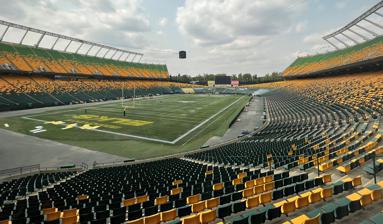
Building: Commonwealth Stadium
Country: Canada
Year built: 1978
Multiuse stadium in Edmonton, Alberta, Canada For the facility in Kentucky also known as Commonwealth Stadium, see Kroger Field . Commonwealth Stadium Commonwealth Stadium in October 2024. Commonwealth Stadium Location in Edmonton Show map of Edmonton Commonwealth Stadium Location in Alberta Show map of Alberta Commonwealth Stadium Location in Canada Show map of Canada Location 11000 Stadium Road Edmonton , Alberta, Canada Coordinates 53°33′30″N 113°28′30″W / 53.55833°N 113.47500°W / 53.55833; -113.47500 Public transit Stadium station Owner City of Edmonton Capacity 42,500 (1978–1979) 43,346 (1980–1981) 59,912 (1982) 60,081 (1983–2007) 59,537 (2008–2012) 56,302 (2012–present) 31,000 (lower bowl) Record attendance 66,835 ( U2 360° Tour ) Surface Grass (1978–2009) FieldTurf Duraspine Pro (2010–present) Construction Opened July 15, 1978 Renovated 2001, 2008 Expanded 1982, 2013 Construction cost C$20.9 million ($89.7 million in 2023 dollars ) Expansion : 1982: CA$11 million ($31.5 million in 2023 dollars ) 2013: CA$12 million ($15.3 million in 2023 dollars ) Renovations : 2001: $24 million ($38.6 million in 2023 dollars ) 2008: CA$112 million ($154 million in 2023 dollars ) Total cost : $296.8 million in 2021 dollars Architect Bell, McCulloch, Spotowski and Associates Tenants Edmonton Eskimos/Elks ( CFL ) (1978–present) Edmonton Drillers ( NASL ) (1979–1981) FC Edmonton ( CC ) (2011–2013) Canada men's national soccer team (select matches) Commonwealth Stadium is an open-air, multipurpose stadium located in the McCauley neighbourhood of Edmonton , Alberta, Canada. It has a seating capacity of 56,302, making it the largest open-air stadium in Canada. Primarily used for Canadian football , it also hosts athletics , soccer , rugby union and concerts. Construction commenced in 1975 and the venue opened ahead of the 1978 Commonwealth Games , hence its name. The stadium replaced the adjacent Clarke Stadium as the home of the Edmonton Eskimos of the Canadian Football League that same year. It received a major expansion ahead of the 1983 Summer Universiade , when it reached a capacity of 60,081. Commonwealth Stadium has hosted five Grey Cups , the CFL's championship game . Soccer tournaments include nine FIFA World Cup qualification matches with the Canadian men's national soccer team , two versions of the invitational Canada Cup , the 1996 CONCACAF Men's Pre-Olympic Tournament , the 2002 FIFA U-19 Women's World Championship and the 2007 FIFA U-20 World Cup , the 2014 FIFA U-20 Women's World Cup and the 2015 FIFA Women's World Cup . FC Edmonton played its Canadian Championship matches at Commonwealth Stadium from 2011 to 2013. Other events at the stadium include the 2001 World Championships in Athletics , the 2006 Women's Rugby World Cup and three editions of the Churchill Cup . History Prior to Commonwealth Stadium, the main stadium in Edmonton was Clarke Stadium, which opened in 1939 and was built on a 15-hectare (38-acre) plot of land. Work on applying to host the 1978 Commonwealth Games started in the early 1970s. With both federal, provincial and city funding backing the bid, it called for a massive renovation of the city's various sporting venues. The original plans called for Clarke Stadium to be rebuilt and expanded to host the athletics events. By 1974 there was consensus that Clarke Stadium would not be sufficient and that an all-new stadium should be built. Several locations and sizes were discussed, with Edmonton City Council in January 1975 landing on building a 40,000-seat venue next to Clarke Stadium. The venue was designed by Ragan, Bell, McManus Consultants. The city also decided to build additional new venues: Kinsmen Aquatic Centre and Argyll Velodrome . They based their design on Jack Trice Stadium in the US city of Ames, Iowa . Part of the public support for the stadium came from it being built to also support being used by the Eskimos (the Elks' name until 2020). The plans were met with opposition from local residents. There were also discussions regarding the necessity of a $50,000 royal retirement room and the allocation of training and office space to the Eskimos. The largest discussion was related to whether the stadium needed a roof or dome. As the roof would cost $18.2 million, there was limited public support, and the stadium was built without one. In an attempt to further the roof process, the Eskimos offered to pay $1.6 million towards the roof. The Commonwealth Games did not permit an enclosed stadium, so the design would have to call for the roof to be added afterwards. Among the opponents of the roof was Commonwealth Games Foundation President Maury Van Vliet , who said experience from construction of the Olympic Stadium in Montreal showed the necessity of building a simple structure. An alternative design, which would have cost an additional $7.3 million, was launched by the Eskimos in August 1975, but rejected by the city council. A major concern for the city council was the large cost overruns being experienced in Montreal at the time. Upper tiers Excavation started in December 1974 and saw the removal of 380,000 cubic metres (500,000 cu yd) of earthwork. A local action committee, Action Edmonton, demanded in early 1975 that construction be halted and the venue relocated. The city estimated that this would cost an additional $2.5 million and delay the process with eight months. The decision to not enclose the stadium was taken on December 10, 1975. The venue was thus not designed to allow a roof, air-filled or stiff, to be retrofitted. The venue was built on the former site of the Rat Creek Dump and the Williamson Slaughter House. During excavation, remains from the dump were struck, resulting in archaeological surveys being carried out. Construction of the Edmonton LRT 's inaugural line (later named the Capital Line ) commenced in 1974 and was opened in time for the Commonwealth Games, which allowed spectators to take the LRT from Stadium station to downtown Edmonton . Construction of the stadium was completed within budget and time. When the venue opened it had a capacity for 42,500 and a natural grass turf. Unlike most other major stadiums in Canada, Commonwealth Stadium elected for a natural grass turf. The original configuration included 39,384 bucket seats and 3,200 bench seating on the north end. The venue was officially opened on July 15, 1978, in an event which attracted 15,000 spectators. The venue went through a slight expansion in 1980, when the seating capacity was increased to 43,346. Additional proposals for a roof, ranging from $10 to $32 million in cost, were presented in 1979, but since then the discussion of covering the stadium died out. Edmonton was selected to host the 1983 Summer Universiade, and in 1981 the city council approved an $11 million upgrade to the venue, which added a further 18,000 seats to the upper tiers and the north end zone; this gave a capacity of 59,912 in 1982 and 60,081 from 1983. For special events, such as the Grey Cup, additional seating could be added. This made it the second-largest stadium in Canada, after Montreal 's Olympic Stadium, and the largest without a dome. After Winnipeg Stadium , home of the Winnipeg Blue Bombers, installed AstroTurf on their field for the 1988 CFL season , the stadium was the last in the CFL to have a natural grass surface (a few teams from the CFL's American expansion in the 1990s notwithstanding); it would have this distinction for the next 21 years. Façade Ahead of the 2001 World Championships in Athletics, the stadium received a $24-million facelift. Major investments included a new façade, an enlargement of the concourse, improved lighting, a new scoreboard and an all-new all-weather running track . Ahead of the 2008 season the stadium underwent a reconfiguration, reducing its capacity to 59,537. For the nine seasons prior to 2010, the natural turf was replaced eight times, costing $50,000 each time. The natural grass turf was replaced with FieldTurf Duraspine Pro in May 2010, making the Eskimos the last CFL team to switch to artificial turf (and made all fields in the CFL having artificial turf; this would last for six seasons), and the last team to play on grass until the Toronto Argonauts began playing at BMO Field for the 2016 season . The investment cost $2.6 million and was split evenly between the city and the Eskimos. The work included the removal of 12,400 cubic metres (440,000 cu ft) of soil, and the turf has a life expectancy of 8 to 10 years. It will cost $500,000 to replace. The reasons for the replacement were to reduce injuries, reduce the need for watering and fertilizer, allow a green turf for the entire season, including at Grey Cups (when the weather is especially cold in Edmonton), allow the venue to host more events, as concerts and the like will not damage the field, and that turf is recycled and recyclable. Commonwealth Stadium underwent a $112-million facelift starting in 2009. The main investment was a field house , new locker rooms, a hosting area and two floors of office space. The complex, named the Commonwealth Community Recreation Centre and designed by MacLennan Jaunkalns Miller Architects and HIP Architects, also has an aquatic centre and a fitness centre. The complex was completed in February 2012. Following the 2010 Grey Cup , the program to replace the seating at the stadium commenced. All seating (which had been in place since the stadium's opening) was replaced with new and wider seats, and the color changed from red and orange to green and yellow—the Eskimos' colors. Approval of the $12 million upgrade was made by the city council on May 18, 2011, and it took 11 months to select a supplier, with installation starting in June 2012. The upgrade removed all bench seating, which had been in place in the corners and end zones, resulting in an all-seater stadium. Because of wider seats, 53 centimetres (21 in) wide instead of 48 centimetres (19 in), capacity for the venue as reduced to 56,302. The process reduced the number of seats in each row by one. With the seating installed, the total investment in the venue exceeded $200 million. Before the start of the 2014 CFL season , the track surface was stripped off, thus giving the football end zones a squared-off look; they were rounded off prior to this. On June 15, 2016, the Edmonton Eskimos announced a five-year field naming rights partnership with The Brick to name the field "The Brick Field at Commonwealth Stadium" during CFL events. The Edmonton Elks will not sell upper bowl tickets at Commonwealth Stadium for the 2024 CFL season , reducing the stadium's capacity to 31,000 seats. Facilities Commonwealth Stadium Field Level Commonwealth Stadium has a seating capacity of 56,302, in an all-seater configuration. The stadium has two twin-tier grandstands along each side, and single-tier stands on the corners and ends. The sides feature 44,032 seats, with the remaining 12,386 in the corners and ends. The side seats are 53 centimetres (21 in) wide and have a cup holder , a feature lacking on the narrower end zone seats. The seating is laid out in a colorized mosaic pattern, with dark green at the bottom, yellow in the middle and lighter green at the top. In the sides there are 14,203 dark green seats, 19,019 yellow seats and 10,810 light green seats. In the corner and end zones there are 8,672 dark green and 3,713 yellow seats. There are 15 executive suites on the east stand, 7 on the west stand and 8 on the south end zone. There is a limited amount of covered seating on the upper sections of the lower tier on the sides; half of this section on the east stand is a media centre. The stadium has a Shaw Sports Turf Powerblade Elite 2.5S artificial turf system, installed in 2016 by GTR turf, which covers an area of 10,215 square metres (109,950 sq ft). It contains additional cushioning through the installation of an extra shock pad. The turf lacks permanent line markings; this allows the markings to alternate between football and soccer. Because of the running track, the corners of the end zones were partially cut. In 2014, the end zones were squared off. The track and field segment consists of a Sportflex Super X all-weather running track manufactured by Mondo of Italy. The International Association of Athletics Federations has certified the stadium as a Class 1 venue, a certification only two other stadiums have in Canada: Moncton Stadium and Université de Sherbrooke Stadium . The stadium prior to its 2013 renovations. At Commonwealth Stadium complex is the Field House, an 8,400-square-metre (90,000 sq ft) three-storey training facility which includes a running track, a 64-by-64-metre (70 by 70 yd) artificial turf training field, a fitness and weight room, locker rooms and a running track. It is part of the Commonwealth Community Recreation Centre, which also includes a 5,600-square-metre (60,000 sq ft) aquatics centre with a four-lane lap pool, water slides and a recreational pool; 2,800 square metres (30,000 sq ft) of administrative offices; and a 2,800-square-metre (30,000 sq ft) fitness centre. The building features a central lobby with each of the facilities in an annex. The centre has Leadership in Energy and Environmental Design (LEED) Silver certification. Adjacent to Commonwealth Stadium lies Clarke Stadium ; it seats 5,000 and is used as a training field and as the home ground of the Canadian Premier League side FC Edmonton until it was dissolved in 2022. The stadium is served by Stadium station of the Edmonton Light Rail Transit Capital Line. During Elks games, the service frequency is increased. The City of Edmonton and the Elks cooperate on the Green & Go program, which provides free transit rides to the venue from six park and ride lots throughout Edmonton. Any holder of a pre-purchased game ticket can travel free on the buses from these lots to Commonwealth Stadium. The program was initiated by the city to minimize parking and congestion in the stadium's neighbourhood. Game tickets are also valid fare on the LRT service from two hours prior to games to two hours after games. The city bans on-street parking in the vicinity of the stadium during games, excepting cars with residential permits. Elks flags Side entrance Events The Eskimos playing the Montreal Alouettes on August 26, 2005 (image during TV commercial break) The view from the side of the stadium Athletics Commonwealth Stadium was the centrepiece of the 1978 Commonwealth Games, which were hosted from August 3 to 12. The games saw 1,474 athletes from 46 nations competed in 128 events. Canada conducted its all-time best performance, capturing 45 gold medals and 109 medals in total. Commonwealth Stadium hosted the athletics events , which consisted of 38 events: 23 for male and 15 for female competitors, as well as the opening and closing ceremonies. The success and popularity of the Commonwealth Games resulted in Edmonton bidding for and being selected to host the 1983 Summer Universiade . Commonwealth Stadium was again selected to host the athletics events , in addition to the opening and closing ceremonies. 24 male and 17 female athletics events were hosted. The games saw 2,400 participants from 73 countries, but did not attract the same public attention as the Commonwealth Games had. The 2001 World Championships in Athletics were held at Commonwealth Stadium between August 3 and 12, featuring 1677 participants from 189 nations. Canadian football Commonwealth Stadium has been the home of the Canadian Football League's Edmonton Eskimos/Elks since the 1978 season . In the 1977 season , the last whole season at Clarke, the Eskimos drew an average 25,324 spectators, filling up the venue to its capacity for seven of eight games. For the 1979 season , they drew an average 42,540 spectators, selling out seven of eight games. The all-time regular-season attendance record is 62,517, set against the Saskatchewan Roughriders on September 26, 2009. 28 regular-season Edmonton Elks games have sold out at Commonwealth. With the laying of artificial turf in 2010, the team stopped training on Clarke Stadium and have since used Commonwealth Stadium as their training ground. Eskimos/Elks average season attendance Season Capacity Average High Sellouts Ref(s) 1978 42,500 42,609 42,778 6 1979 42,500 42,540 43,321 7 1980 43,346 42,081 43,460 3 1981 43,346 44,894 48,472 8 1982 59,912 57,901 59,979 1 1983 60,081 50,021 53,577 0 1984 60,081 40,977 47,015 0 1985 60,081 42,031 48,193 0 1986 60,081 40,097 40,097 0 1987 60,081 33,581 40,486 0 1988 60,081 30,746 35,383 0 1989 60,081 30,815 41,327 0 1990 60,081 35,758 57,444 0 1991 60,081 33,265 57,843 0 1992 60,081 28,708 48,793 0 1993 60,081 30,517 54,324 0 1994 60,081 29,867 51,180 0 1995 60,081 31,474 49,434 0 1996 60,081 29,817 40,727 0 1997 60,081 31,894 43,913 0 Eskimos/Elks average season attendance Season Capacity Average High Sellouts Ref(s) 1998 60,081 31,956 50,856 0 1999 60,081 34,240 52,458 0 2000 60,081 33,912 53,248 0 2001 60,081 35,508 48,279 0 2002 60,081 38,160 61,481 1 2003 60,081 41,228 62,444 1 2004 60,081 39,031 50,366 0 2005 60,081 41,933 53,216 0 2006 60,081 36,758 47,965 0 2007 60,081 36,843 46,704 0 2008 59,537 37,383 48,808 0 2009 59,537 37,164 62,517 1 2010 59,537 34,913 47,829 0 2011 59,537 34,625 45,672 0 2012 59,537 34,318 43,178 0 2013 56,302 32,096 41,868 0 2014 56,302 33,485 42,161 0 2015 56,302 31,517 38,906 0 2016 56,302 30,998 37,168 0 2017 56,302 32,435 41,738 0 The stadium has been host to the Grey Cup , the CFL's championship game, five times, in 1984 , 1997 , 2002 , 2010 , and 2018 . Tickets to the 2010 Grey Cup were sold out prior to the start of the season. The game was spectated by a crowd of 63,317, the largest to attend the stadium. Grey Cups at Commonwealth Stadium Game Date Winning team Score Losing team Attendance 72nd November 18, 1984 Winnipeg Blue Bombers (8) 47–17 Hamilton Tiger-Cats 60,081 85th November 16, 1997 Toronto Argonauts (14) 47–23 Saskatchewan Roughriders 60,431 90th November 24, 2002 Montreal Alouettes (5) 25–16 Edmonton Eskimos 62,531 98th November 28, 2010 Montreal Alouettes (7) 21–18 Saskatchewan Roughriders 63,317 106th November 25, 2018 Calgary Stampeders (8) 27–16 Ottawa Redblacks 55,819 Soccer Edmonton Drillers The Edmonton Drillers of the North American Soccer League , then the premier soccer league in Canada and the United States, was established in 1979 with the relocation of the Oakland Stompers . Bought by Peter Pocklington , the team chose to play its first three seasons at Commonwealth Stadium. The team played to home play-off matches during the 1980 season . The Drillers averaged between 9,923 and 10,920 in their first three seasons. After having lost $10.5 million in three years, Pocklington chose to relocate to Clarke Stadium for the 1982 season . This caused average attendance to plummet to 4,922 and the team was disbanded at the end of the year. Drillers average season attendance Season Capacity Average Ref(s) 1979 42,500 9,923 1980 43,346 10,920 1981 43,346 10,632 Canadian Soccer Association In the past, because of its natural turf, Commonwealth Stadium has been a favored stadium for the Canadian Soccer Association to host national games. It has hosted 18 games of the Men's National Soccer Team and two of the Men's Under-20 National Team . The most intense period was between 1995 and 2000, when 13 A-team games were played. The A-team has played nine FIFA World Cup qualification and five friendly matches at Commonwealth. The record attendance of 51,936 was set when Canada tied Brazil 1–1 on June 5, 1994. The Canadian Soccer Association twice invited to the Canada Cup , a three- or four-way invitational international friendly tournament, with all matches hosted at Commonwealth Stadium. The 1995 Canada Cup featured Canada, Northern Ireland and Chile , while the 1999 Canada Cup featured Canada U-23 , Iran , Ecuador and Guatemala U-23 . On November 16, 2021, the stadium hosted a third-round match in the CONCACAF 2022 FIFA World Cup qualifiers between Canada and Mexico ; with a 2–1 victory, Canada defeated Mexico for the first time in 21 years, taking the lead in the pool. Due to the frigid Prairie temperatures of November, Canada Soccer tweeted that the stadium was "Canada's frozen fortress", while fans also nicknamed the field "Estadio Iceteca" or "The Iceteca", in reference to Mexico's home field Estadio Azteca . With a temperature of  −9 °C at kickoff, it was the coldest game in Mexico national team history. Canada Men's National Soccer Team matches at Commonwealth Stadium Dates Tournament Opponent Score Attendance September 27, 1980 Friendly New Zealand 3–0 — June 16, 1983 Friendly Scotland 0–3 10,240 July 25, 1984 Friendly Chile 0–0 6,137 September 27, 1993 1994 FIFA World Cup qualification Australia 2–1 27,775 June 5, 1994 Friendly Brazil 1–1 51,936 May 22, 1995 1995 Canada Cup Northern Ireland 2–0 12,112 May 28, 1995 1995 Canada Cup Chile 1–2 17,047 August 30, 1996 1998 FIFA World Cup qualification Panama 3–1 9,402 October 10, 1996 1998 FIFA World Cup qualification Cuba 2–0 6,046 October 13, 1996 1998 FIFA World Cup qualification Cuba 2–0 10,122 June 1, 1997 1998 FIFA World Cup qualification Costa Rica 1–0 9,100 October 12, 1997 1998 FIFA World Cup qualification Mexico 2–2 11,806 June 2, 1999 1999 Canada Cup Guatemala 2–0 5,821 June 4, 1999 1999 Canada Cup Iran 0–1 8,865 June 6, 1999 1999 Canada Cup Ecuador 1–2 10,026 July 16, 2000 2002 FIFA World Cup qualification Trinidad and Tobago 0–2 25,000 September 4, 2004 2006 FIFA World Cup qualification Honduras 1–1 9,654 October 15, 2008 2010 FIFA World Cup qualification Mexico 2–2 14,145 May 28, 2013 Friendly Costa Rica 0–1 8,102 November 12, 2021 2022 FIFA World Cup qualification Costa Rica 1–0 48,806 November 16, 2021 2022 FIFA World Cup qualification Mexico 2–1 44,212 Edmonton has hosted five international friendly matches and two FIFA Women's World Cup matches featuring the Canada women's national soccer team . Before the 2015 FIFA Women's World Cup , the record attendance was 29,953 for a game on August 31, 2003, when Canada beat Mexico 8–0. The attendance record was broken in 2015, when a record crowd of 53,058 saw Canada beat China 1–0 in the first match of the Women's World Cup. Canada Women's National Soccer Team matches at Commonwealth Stadium Date Tournament Opponent Score Attendance May 28, 1995 Friendly United States 1–2 — August 31, 2003 Friendly Mexico 8–0 29,953 September 4, 2005 Friendly Germany 3–4 8,812 October 30, 2013 Friendly South Korea 3–0 12,746 October 25, 2014 Friendly Japan 0–3 9,654 June 6, 2015 2015 FIFA Women's World Cup China 1–0 53,058 June 11, 2015 2015 FIFA Women's World Cup New Zealand 0–0 35,544 Canada and Commonwealth Stadium were host to the 1996 edition of the CONCACAF Men's Olympic Qualifying Tournament , which featured the Men's Under-23 National Team between 10 and 19 May. The tournament drew crowds up to 19,401, and saw Canada finish second to Mexico . Canada played Australia , playing 2–2 at Commonwealth Stadium on 26 May. Canada lost 5–0 in Australia and fail to qualify. Edmonton co-hosted the inaugural 2002 FIFA U-19 Women's World Championship between August 17 and September 1 along with Vancouver and Victoria . Edmonton was the base of operations and featured 12 of the 26 matches. FIFA was originally skeptical to using such a large venue, especially for those matches which did not involve Canada . The 12 games drew a total 238,090 and an average 19,841 spectators. The final, which saw the United States defeat Canada 1–0 in extra time , was spectated by 47,784; this remains a world-record attendance for youth-level women's soccer. Commonwealth Stadium was one of six Canadian venues selected to host the 2007 FIFA U-20 World Cup between June 30 and July 22. Nine of 52 matches were played in Edmonton, including a quarterfinal and a semifinal, and two of Canada. The games drew a total attendance of 243,517 and an average attendance of 27,057, second only to the Olympic Stadium in Montreal. The highest attendance was 32,058, which watched Canada play Congo . Two club friendly matches were played at Commonwealth in 2009 and 2010, under the Edmonton Cup umbrella. In the first, 15,800 spectators watched Argentinian side River Plate defeat England's Everton 1–0. In the second, 8,792 spectators watched FC Edmonton play English side Portsmouth to a 1–1 draw. A third club friendly was played in 2019 at Commonwealth Stadium between Cardiff City FC (English Football League) and Real Valladolid (La Liga Spain). Cardiff City fought out a 1–1 draw against the Spanish La Liga club, owned by Brazilian ace Ronaldo, before winning the penalty shoot-out 4–2. FC Edmonton started competing in the Canadian Championship in 2011 season and played these games at Commonwealth Stadium until 2014 when they returned to Clarke Stadium which is their regular home ground. Commonwealth Stadium also hosted matches during the 2014 FIFA U-20 Women's World Cup between August 5 and 24, and the 2015 FIFA Women's World Cup between June 5 and July 6. 2015 FIFA Women's World Cup Date Time ( MDT ) Team #1 Result Team #2 Round Attendance 6 June 2015 16:00 Canada 1–0 China Group A 53,058 19:00 New Zealand 0–1 Netherlands 53,058 11 June 2015 16:00 China 1–0 Netherlands 35,544 19:00 Canada 0–0 New Zealand 35,544 16 June 2015 15:00 Switzerland 1–2 Cameroon Group C 10,177 18:00 Australia 1–1 Sweden Group D 10,177 20 June 2015 17:30 China 1–0 Cameroon Round of 16 15,958 22 June 2015 18:00 United States 2–0 Colombia 19,412 27 June 2015 14:00 Australia 0–1 Japan Quarterfinals 19,814 1 July 2015 17:00 Japan 2–1 England Semifinals 31,467 4 July 2015 14:00 Germany 0–1 England Third place play-off 21,483 Concerts U2 during its U2 360° Tour on June 1, 2011, which drew a record attendance of 65,000. Concerts held at Commonwealth Stadium include Pink Floyd , Beyoncé , David Bowie , Tim McGraw , Genesis , the Rolling Stones , the Police , Fiction Plane , AC/DC , Metallica , U2 , Kenny Chesney , Bob Dylan , Willie Nelson , Taylor Swift , Bon Jovi , Guns N' Roses , Lilith Fair , Mötley Crüe , Edgefest and One Direction . Date Artist(s) Opening act(s) Tour Tickets sold Revenue Additional notes August 7, 1983 David Bowie Peter Gabriel The Tubes Serious Moonlight Tour — — August 17, 1987 David Bowie Duran Duran The Georgia Satellites The Northern Pikes Glass Spider Tour — — June 12, 1992 Genesis — We Can't Dance Tour — — June 28, 1994 Pink Floyd — The Division Bell Tour 57,701 / 57,701 $1,834,004 October 4, 1994 The Rolling Stones Colin James Voodoo Lounge Tour 121,604 / 121,604 $4,327,764 October 5, 1994 June 14, 1997 U2 Fun Lovin' Criminals PopMart Tour 90,000 / 90,000 $3,493,456 June 15, 1997 October 2, 1997 The Rolling Stones Blues Traveler Bridges to Babylon Tour 44,036 / 44,036 $2,033,971 August 18, 1998 Backstreet Boys Aaron Carter Backstreet's Back Tour — — June 2, 2007 The Police Sloan Fiction Plane The Police Reunion Tour 29,592 / 29,592 $3,216,118 July 9, 2009 Taylor Swift Kenny Chesney Gloriana Kelly Pickler Lady Antebellum Miranda Lambert Fearless Tour Sun City Carnival Tour 33,910 / 44,500 $2,540,906 This concert was part of Commonwealth Country. August 26, 2009 AC/DC The Answer Black Ice World Tour 55,838 / 55,838 $4,764,061 July 15, 2010 Bon Jovi Kid Rock The Circle Tour 40,451 / 40,451 $2,811,477 June 1, 2011 U2 The Fray U2 360° Tour 66,835 / 66,835 $6,498,291 July 21, 2015 One Direction Icona Pop On the Road Again Tour 40,989 / 40,989 $3,188,215 September 20, 2015 AC/DC Vintage Trouble Rock or Bust World Tour 55,000 / 55,000 — May 20, 2016 Beyoncé — The Formation World Tour 39,299 / 39,299 $3,723,830 This concert was performed in cold and rainy conditions. August 16, 2017 Metallica Avenged Sevenfold Gojira WorldWired Tour — — August 30, 2017 Guns N' Roses Our Lady Peace Not in This Lifetime... Tour 44,393 / 46,656 $4,780,270 The band covered " Wichita Lineman " by Glen Campbell and " I Got You (I Feel Good) " by James Brown . June 24, 2022 Garth Brooks Mitch Rossell The Garth Brooks Stadium Tour 130,000/130,000 $9,387,811 June 25, 2022 September 4, 2022 Mötley Crüe The Stadium Tour 46,077 / 46,077 $4,845,322 June 3, 2023 Luke Combs Riley Green Lainey Wilson Luke Combs World Tour August 23, 2024 Metallica Pantera Mammoth WVH M72 World Tour August 25, 2024 Five Finger Death Punch Ice Nine Kills August 31, 2024 Pink Sheryl Crow KidCutUp The Script P!NK: Summer Carnival Ice hockey The 2003 Heritage Classic was an outdoor ice hockey game played on November 22 between the National Hockey League (NHL) sides Edmonton Oilers and the Montreal Canadiens . The first regular-season NHL game to be played outdoors, it saw the Canadiens win 4–3 in front of a crowd of 57,167, despite temperatures of close to −18 °C, −30 °C (−22 °F) with wind chill. It was held to commemorate the 25th anniversary of the Oilers joining the NHL in 1979 and the 20th anniversary of their first Stanley Cup win in 1984 . The Canadian Broadcasting Corporation television broadcast drew 2.747 million viewers in Canada, the second-highest audience for a regular-season NHL game. The 2023 Heritage Classic was played at Commonwealth Stadium, where the Edmonton Oilers hosted the Calgary Flames in the first outdoor NHL “ Battle of Alberta ” where the Oilers won 5–2. Rugby union Commonwealth Stadium has been used to host Churchill Cup matches. The 2004 edition had the first round played in Calgary and the second round played at Commonwealth Stadium. The 2005 edition saw all matches being played in Edmonton, with the final drawing a crowd of 17,000. In the 2006 edition the three finals were played at Commonwealth Stadium. The 2006 Women's Rugby World Cup was hosted in Edmonton and its suburb, St. Albert . Most of the Edmonton games were played at Ellerslie Rugby Park , but the final, third-place match and fifth-place match were all played at Commonwealth Stadium. On June 9, 2018, the Canadian Men's National team played host to Scotland, world number 6 at the time, in a test match at Commonwealth Stadium. Scotland came away with a 48–10 victory over Canada in front of a crowd of 12,824 at Commonwealth Stadium. Other events In 1980, the venue hosted a Billy Graham event during his Northern Canada Crusade. In 1983, the Edmonton Trappers Triple-A baseball team defeated the California Angels of Major League Baseball in an exhibition baseball game witnessed by a crowd of 24,830. On 26 July 2022, Pope Francis led an open-air Mass in front of an attendance of nearly 50,000 people as part of his first visit to Canada . On 30 July 2022, Monster Jam made its only appearance at the stadium. In 2024, it hosted the IFAF U20 World Junior Championship , marking the first time American football was played at the stadium. See also Wikimedia Commons has media related to Commonwealth Stadium . Sports portal List of Commonwealth Games venues Notes